Hungarian–Ottoman War (1437–1442)

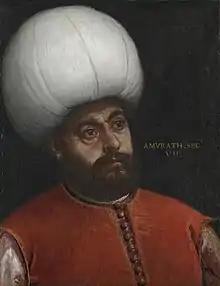
Sultan Murad II

However, events soon contradicted these unfounded assumptions. Sultan Murad II set out at the end of May with a formidable army, allegedly numbering 130,000 soldiers, primarily to occupy Serbia, devastating the Morava region. Đurađ Branković, the Serbian despot, aware of Murad's merciless nature, followed the same tactic as in 1437, he fled to Hungary with his younger son and whatever treasures he could gather, entrusting the defense of his country, especially the fortress of Szendrő, to his son. The Ottoman army, after occupying the Morava region of Serbia in June, immediately began the siege of Szendrő. Meanwhile, some raiding parties, crossing the Danube, harassed the population of Hungary up to the region around Timișoara, which the Hunyadi brothers, with their forces from the Banat of Severin, could barely contain.